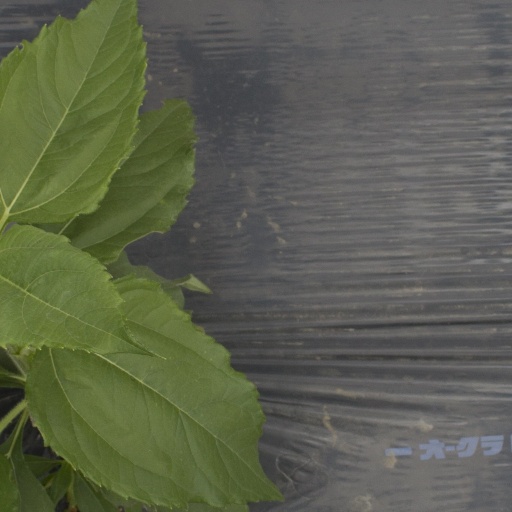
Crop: Jerusalem artichoke